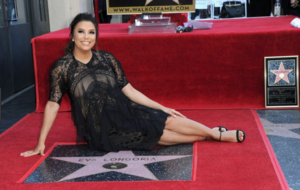
Etoile d'Eva Longoria
Eva Longoria est une actrice, productrice, scénariste, réalisatrice et mannequin américaine née le 15 mars 1975 à Corpus Christi. De 2007 à 2011, elle était aussi connue sous le nom d'Eva Longoria Parker à la suite de son mariage avec Tony Parker.